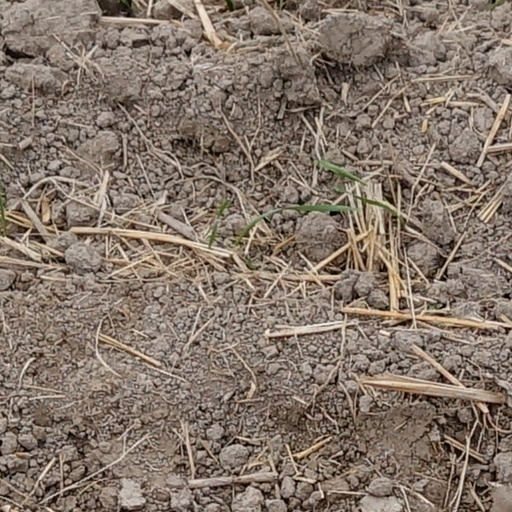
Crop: wheat